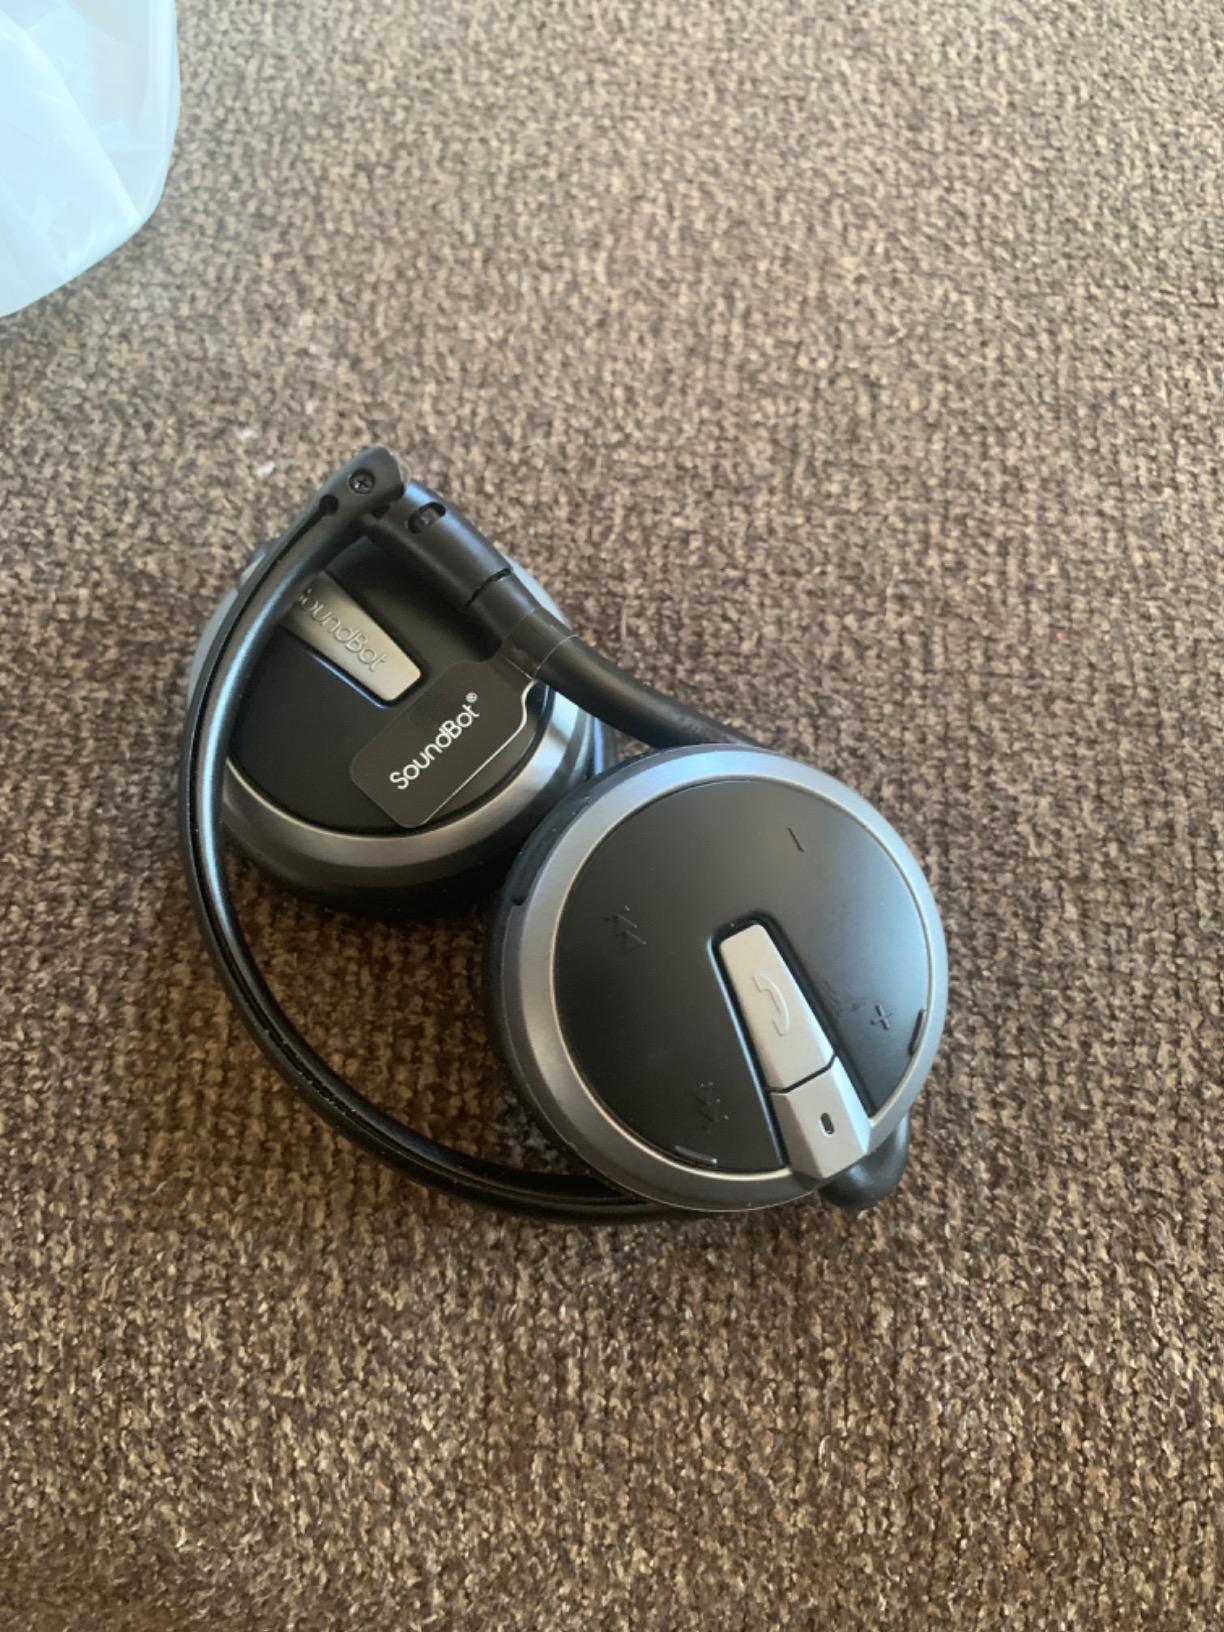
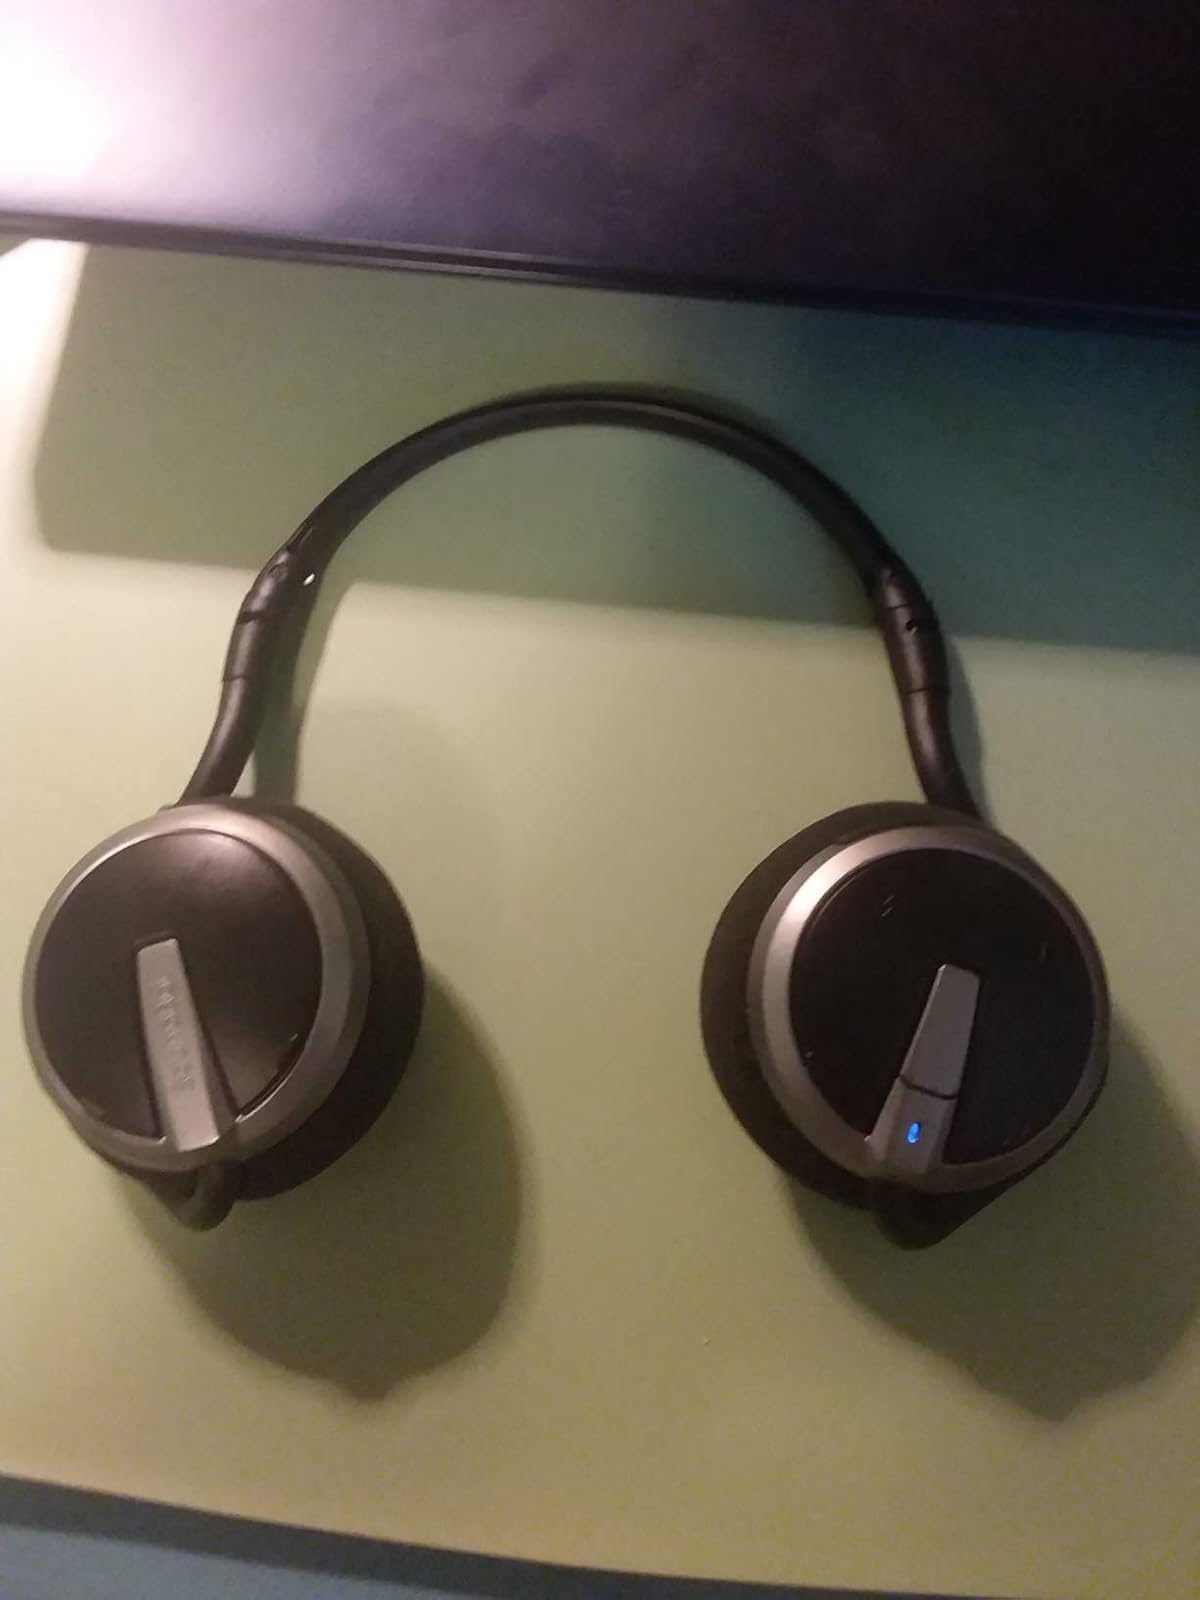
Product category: headphones
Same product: yes